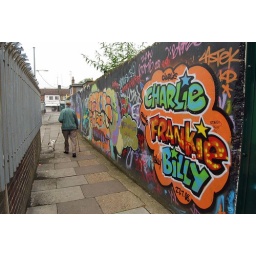
Sydney road near Abbey Wood train station.